Crawford House Artist's Studio

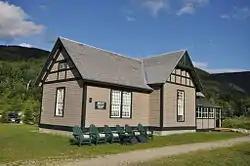

The Crawford House Artist's Studio (also known as the Frank Shapleigh Studio, and now as the Shapleigh Bunk House) is a historic studio building in Carroll, New Hampshire. Built in 1880 as an artist summer house and studio, it is a good local example of Stick style architecture. The building was listed on the National Register of Historic Places in 1985. It has been rehabilitated by the Appalachian Mountain Club (AMC), and now serves as a bunkhouse as part of its Crawford Notch Highland Center.